Sean Lurie

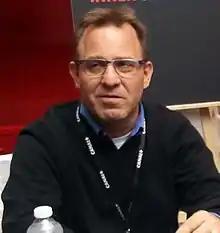
Lurie at the 2016 Annecy International Animated Film Festival

Sean Lurie is an American feature film producer who is credited on multiple animated features. After a career spanning traditional animation management and digital ink and paint, Sean established himself as an animated feature film producer on such titles as "The Rugrats Movie", "", and "The Wild Thornberrys Movie". Lurie was hired by DisneyToon Studios (DTS) in 2004 and produced the second CGI feature produced at DTS, entitled "Tinker Bell and the Lost Treasure", of which John Lasseter is listed as executive producer. Lurie is also the producer of "Tinker Bell and the Mysterious Winter Woods."